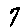
Label: 7